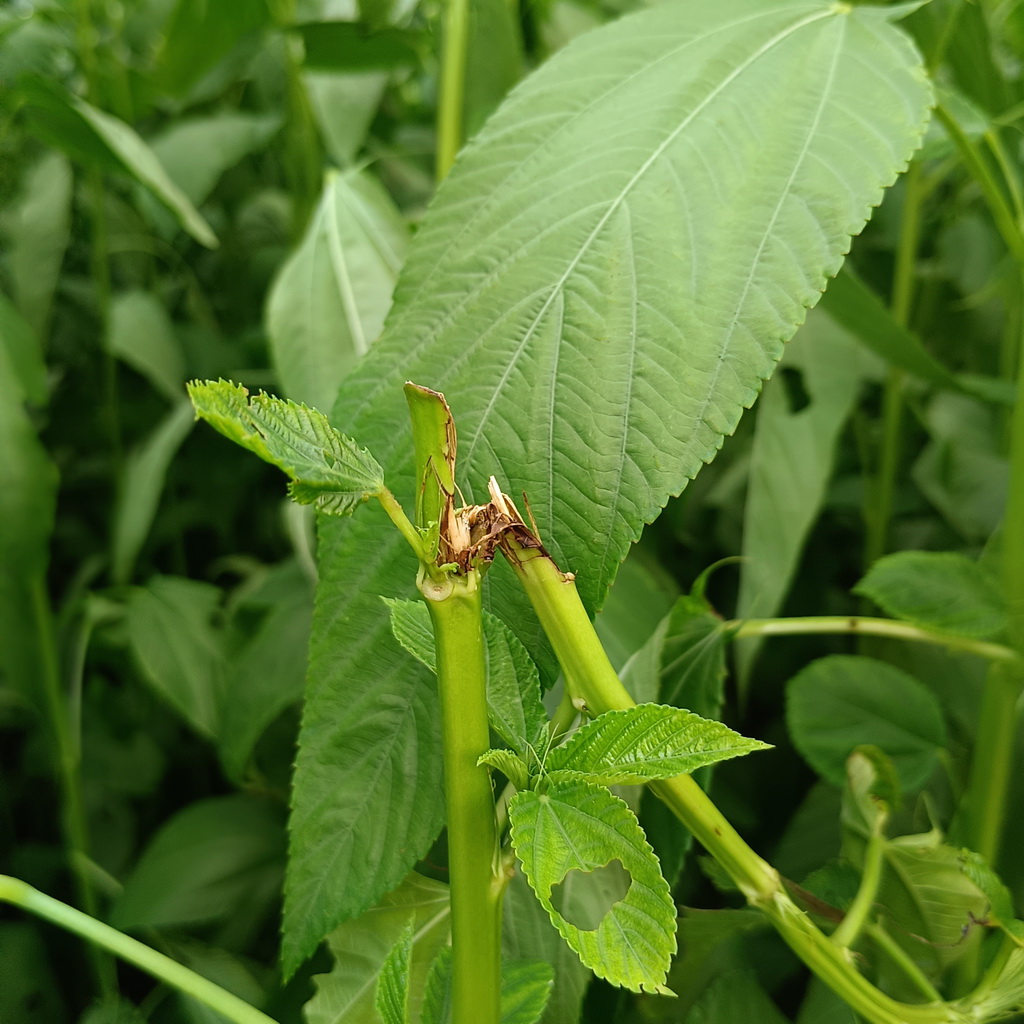
Label: Stem Soft Rot